Nokes v Doncaster Amalgamated Collieries Ltd

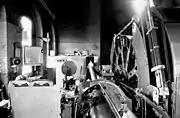

Nokes v Doncaster Amalgamated Collieries Ltd [1940] AC 1014 is a UK labour law case about the common law before the Transfers of Undertakings Directive 2001 and the Transfer of Undertakings (Protection of Employment) Regulations 2006. The case decided that an employee had to consent before a burden was placed on him by a change in employer.